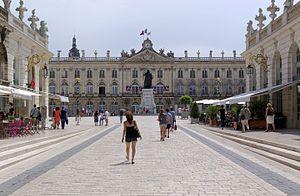
La place Stanislas est une place appartenant à un ensemble urbain classique situé à Nancy, dans la région Lorraine, en France, qui est inscrit au patrimoine mondial de l'UNESCO. Voulue par le duc de Lorraine Stanislas Leszczyński, elle a été construite entre 1751 et 1755 sous la direction de l'architecte Emmanuel Héré. Son nom et sa statue centrale ont évolué au gré des bouleversements de l'histoire de France ; elle porte son nom actuel depuis 1831. Le guide Lonely Planet a élu la place Stanislas 4e plus belle place du monde.
Cet article recense les monuments historiques français classés en 1886.
Cette page concerne les événements qui se sont produits durant l'année 1792 en Lorraine.
Cette page concerne les événements qui se sont produits durant l'année 2013 en Lorraine.